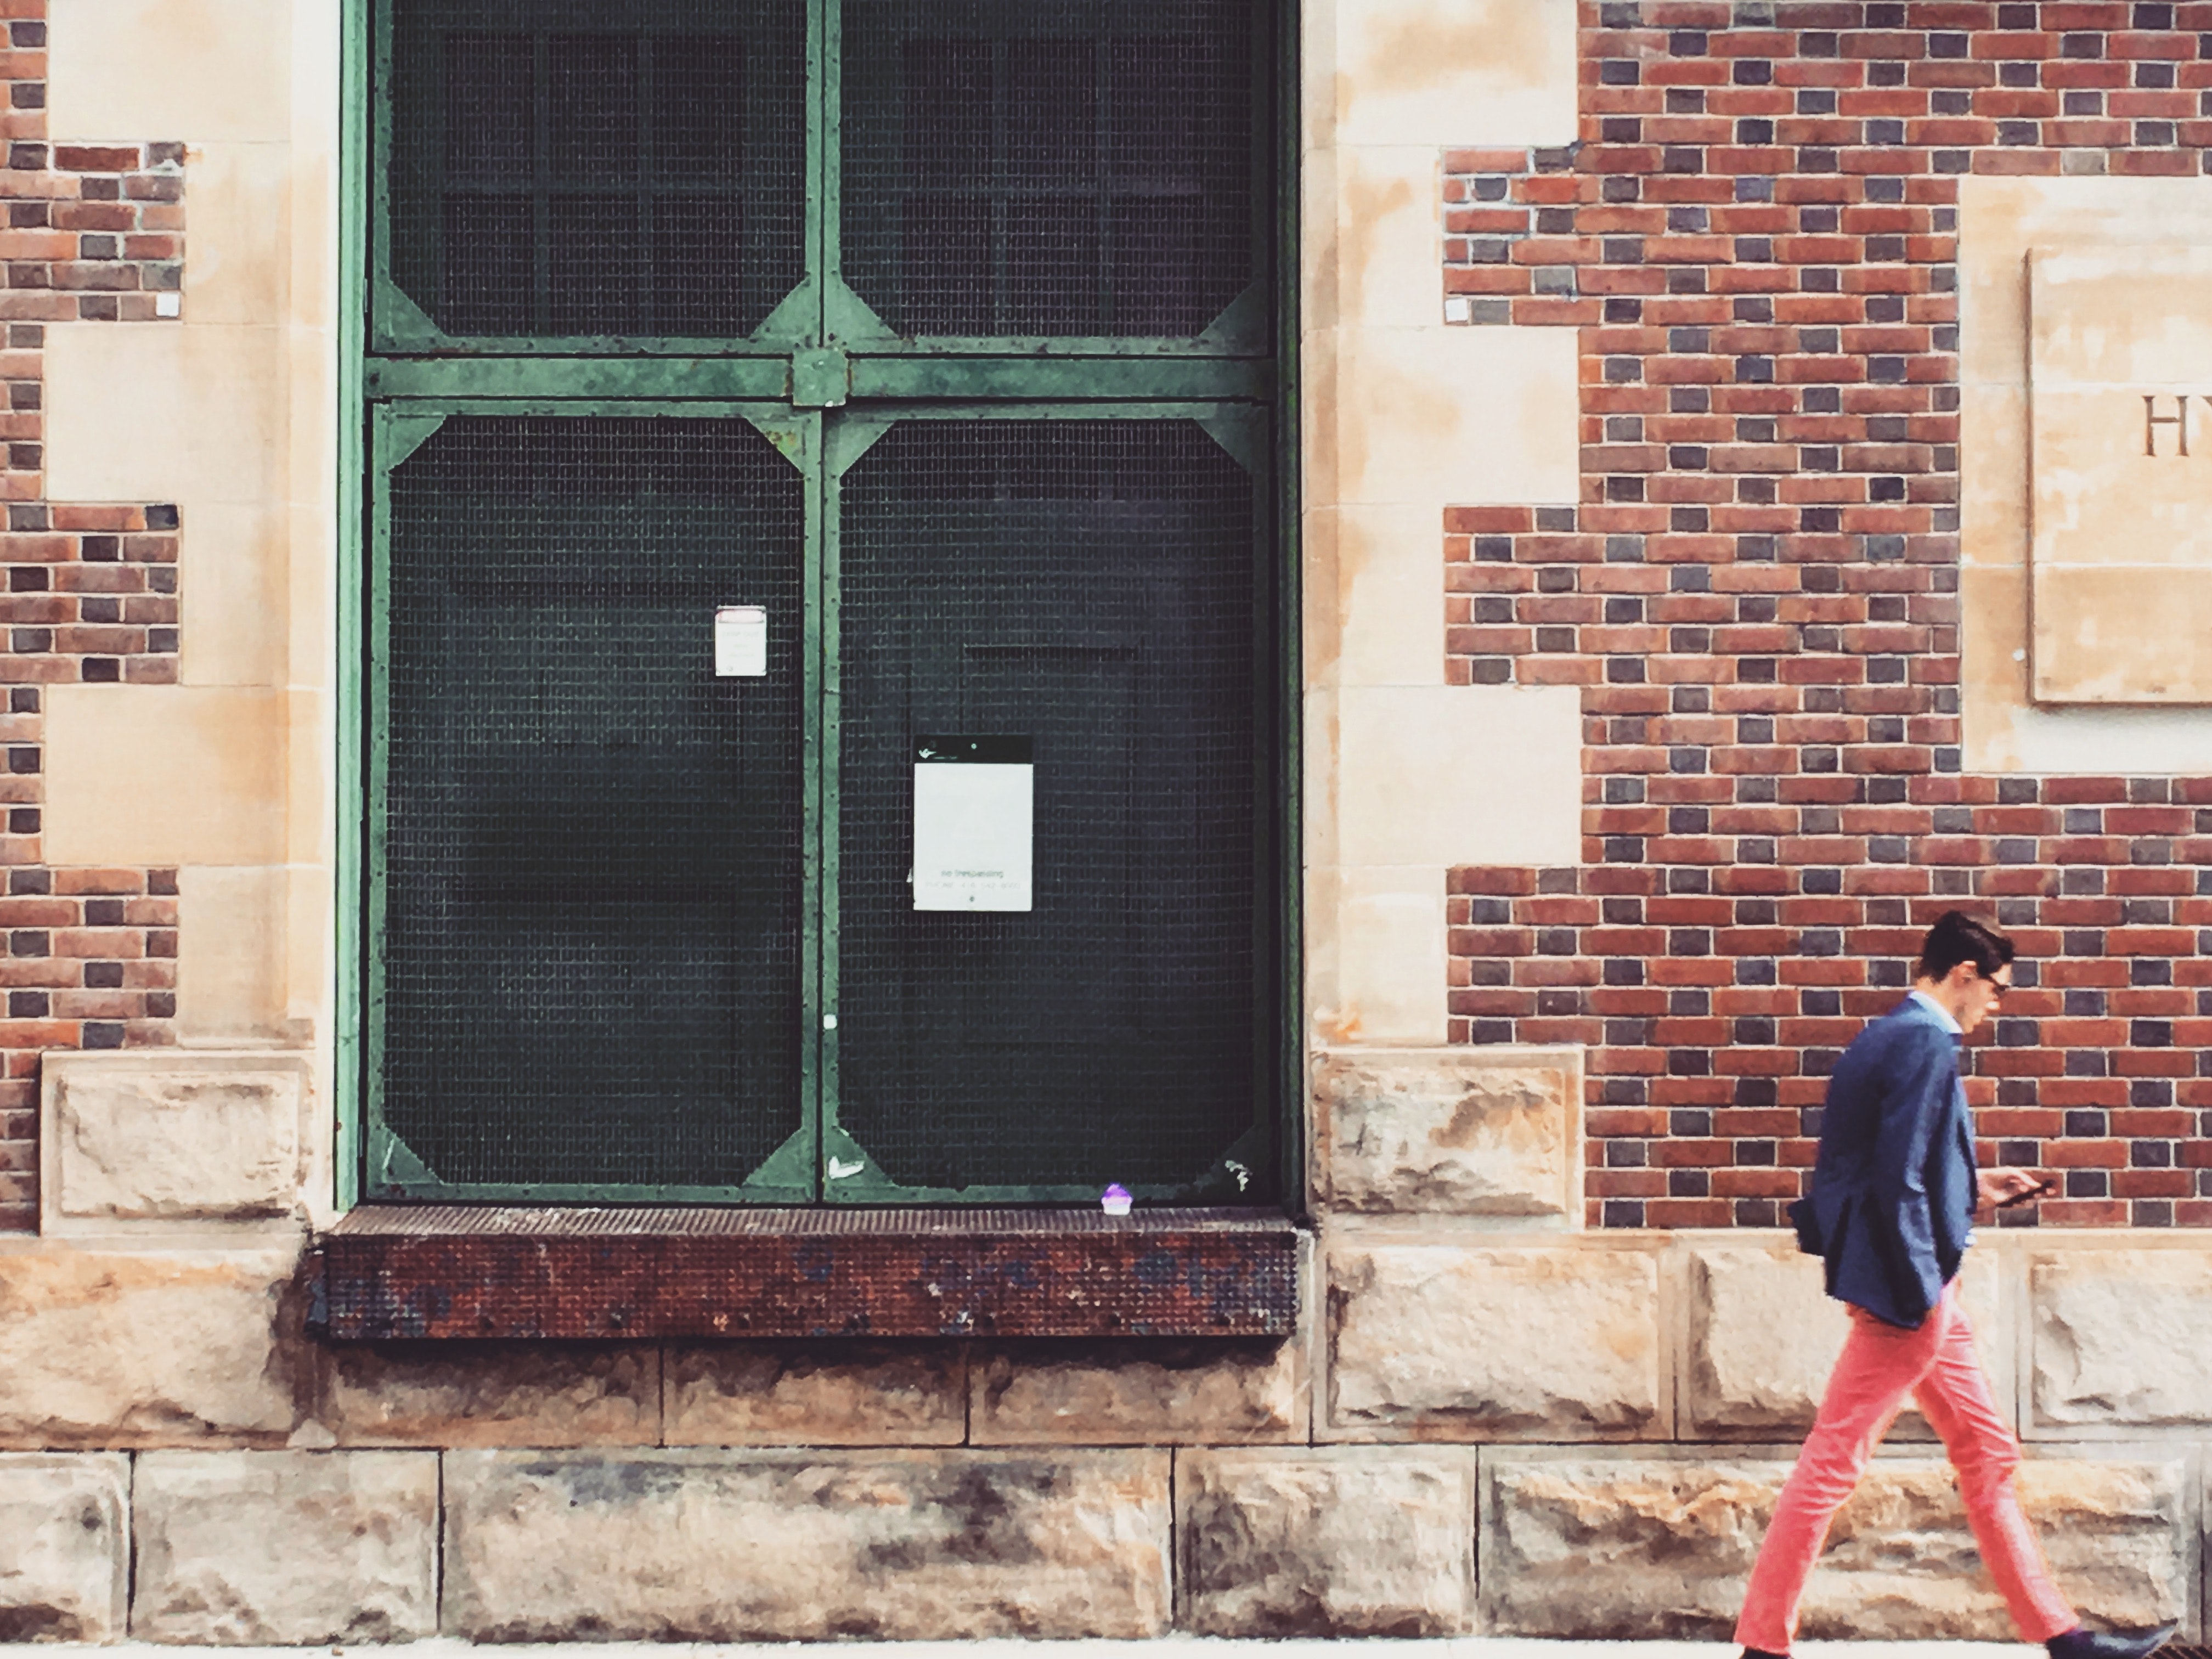
brickwork, brick, wall, photograph, window, red, snapshot, standing, architecture, door, facade, urban area, design, pattern, neighbourhood, building, house, textile, wood, street, photography, glass, symmetry, Tints and shades